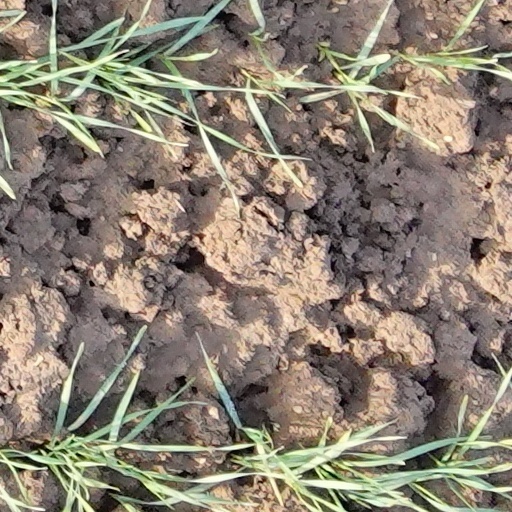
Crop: wheat